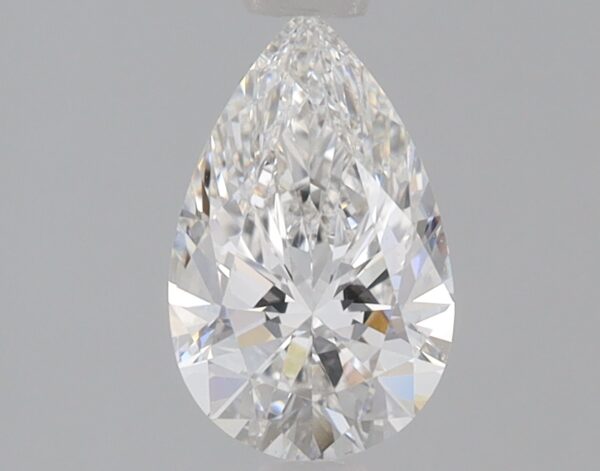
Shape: pear
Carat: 0.82
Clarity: VS1
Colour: F
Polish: EX
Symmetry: EX
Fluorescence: NONE
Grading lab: IGI
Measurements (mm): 8.34 x 5.21 x 3.3